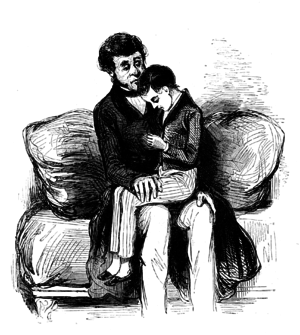
Les Enfants terribles - 19 - d349 - Est-ce que c’est vrai Mosieu d’Alby, que tu couperais des liards en quatre
Le liard est une pièce de monnaie de l'Ancien Régime de faible valeur. Apparue au XVᵉ siècle dans le Dauphiné, elle est adoptée officiellement par la France en 1654.